Mahogany Jones

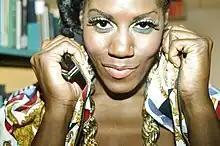
Portrait of Mahogany Jones

Charyse Lois Marshall (born August 8, 1978), better known by the stage name Mahogany Jones, is an American inspirational female rapper, singer, songwriter, community activist, and arts educator with InsideOut Literary Arts. Born in Mt. Vernon, New York, United States, she later moved to California as a child, then back to New York City before deciding to permanently reside in Detroit, Michigan in 2004. She is most noted for her appearance on BET's "106 & Park" Freestyle Fridays as the first four-time undefeated champion in 2001. She is also known around the world as a Hip-hop Ambassador having served as a cultural ambassador with and other programs under the United States Department of State Bureau of Educational and Cultural Affairs in 2012 and 2013.